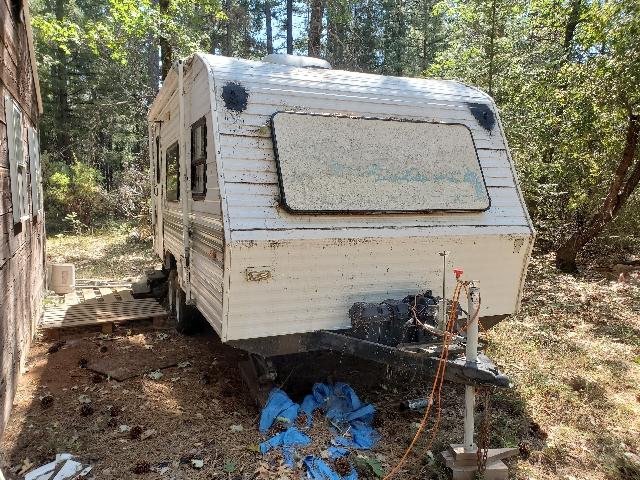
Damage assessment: no_damage